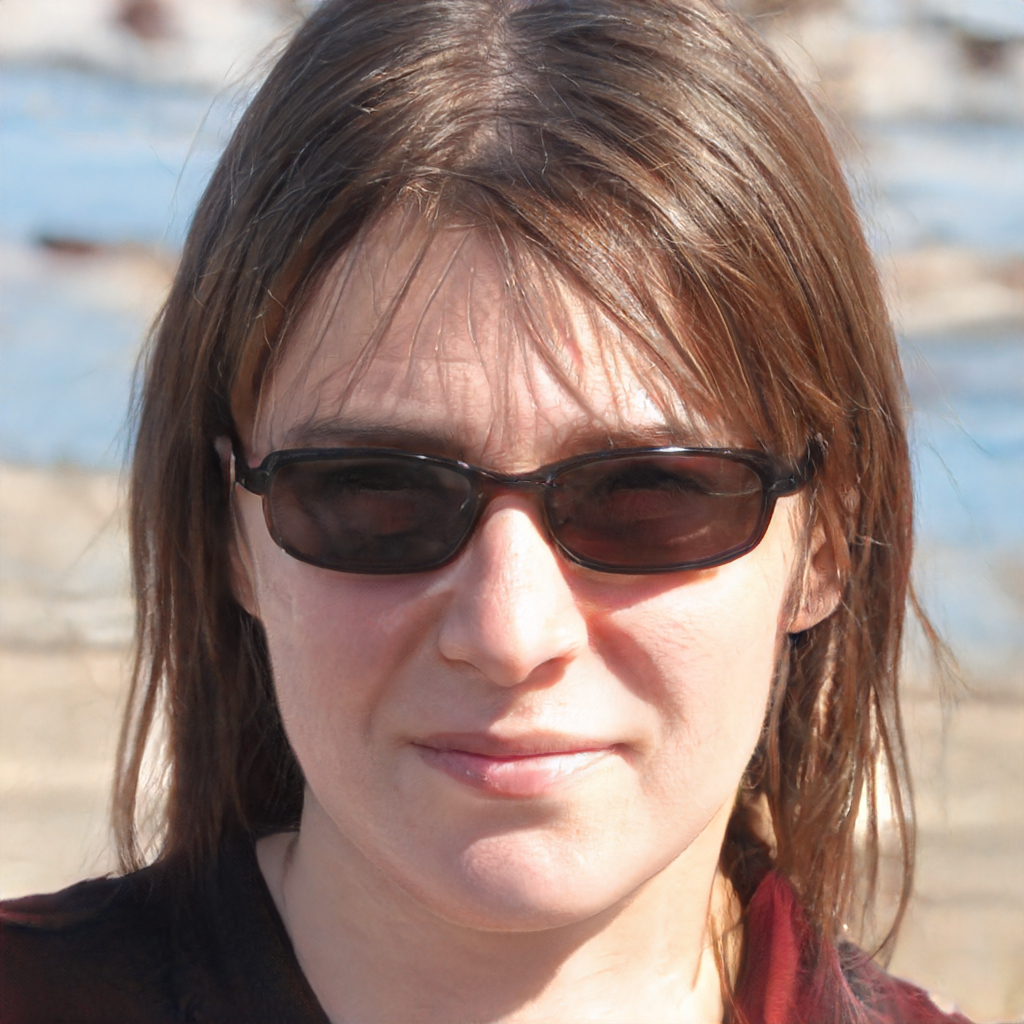
Gender: Female